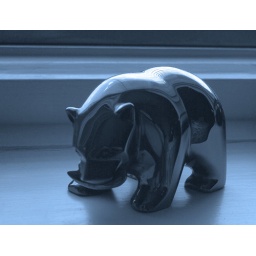
h bear in the window (2)